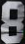
Number: 8